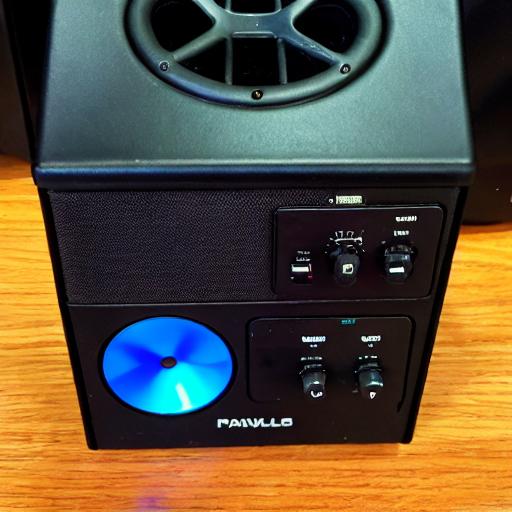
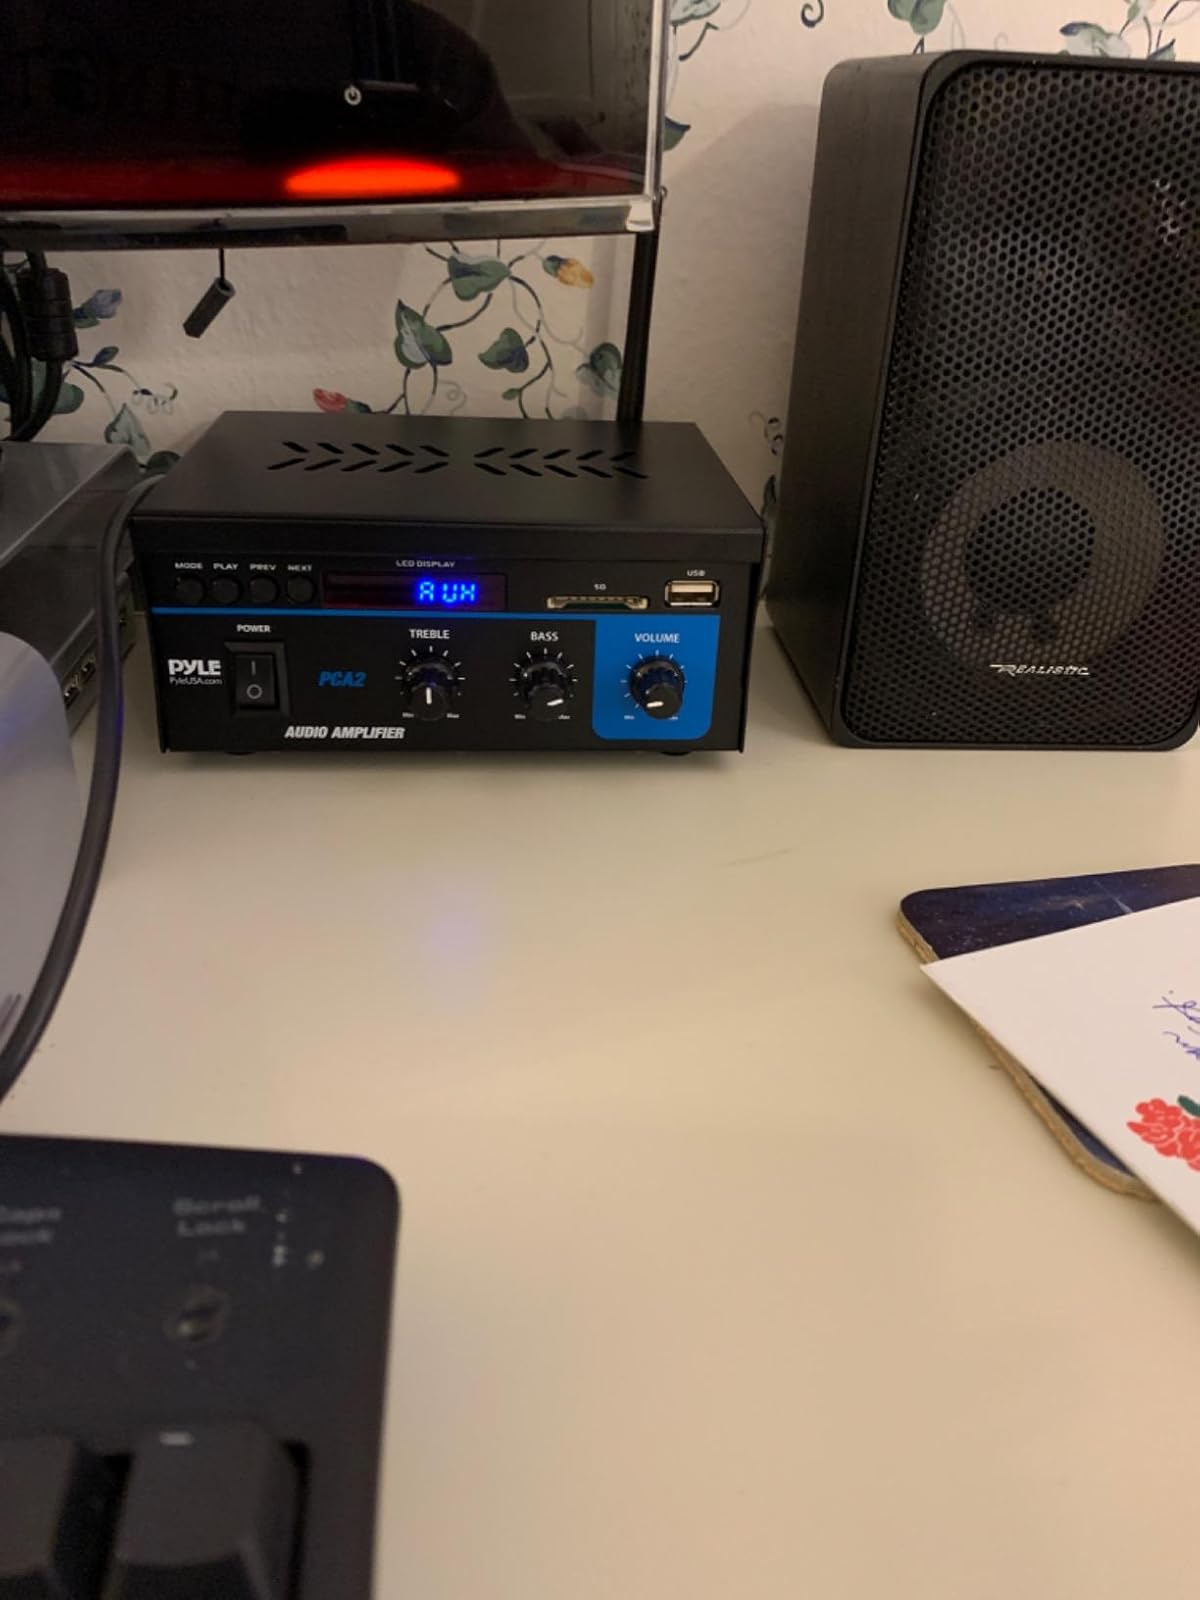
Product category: speaker
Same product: no